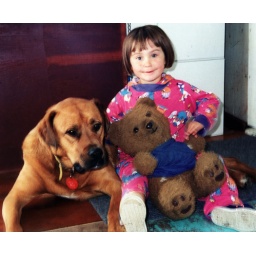
Adorable right from the start! Georgia with her bear and Faye's dog Ruby. Picture taken by Faye, I think.